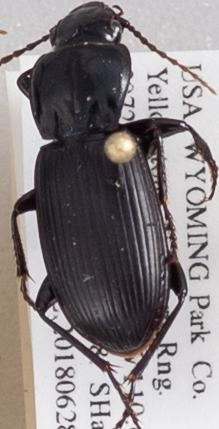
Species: Pterostichus protractus
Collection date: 2018-06-28
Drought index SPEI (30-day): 0.814
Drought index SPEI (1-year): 2.09
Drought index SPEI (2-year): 1.106